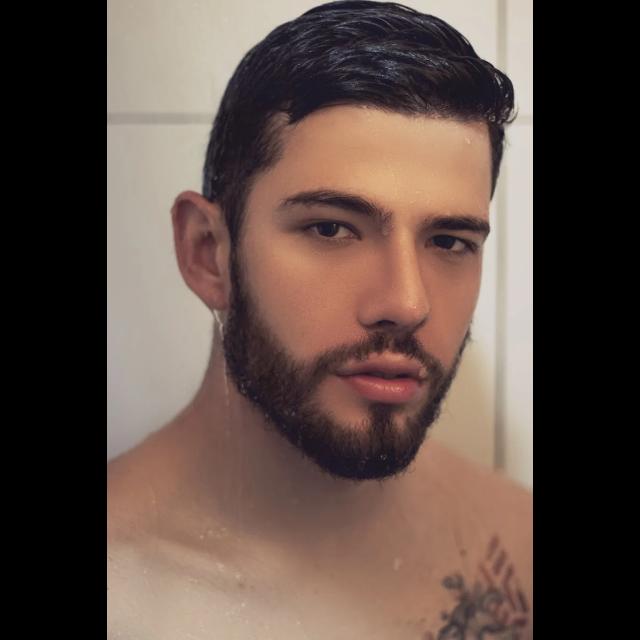
Portrait style: Real Portrait